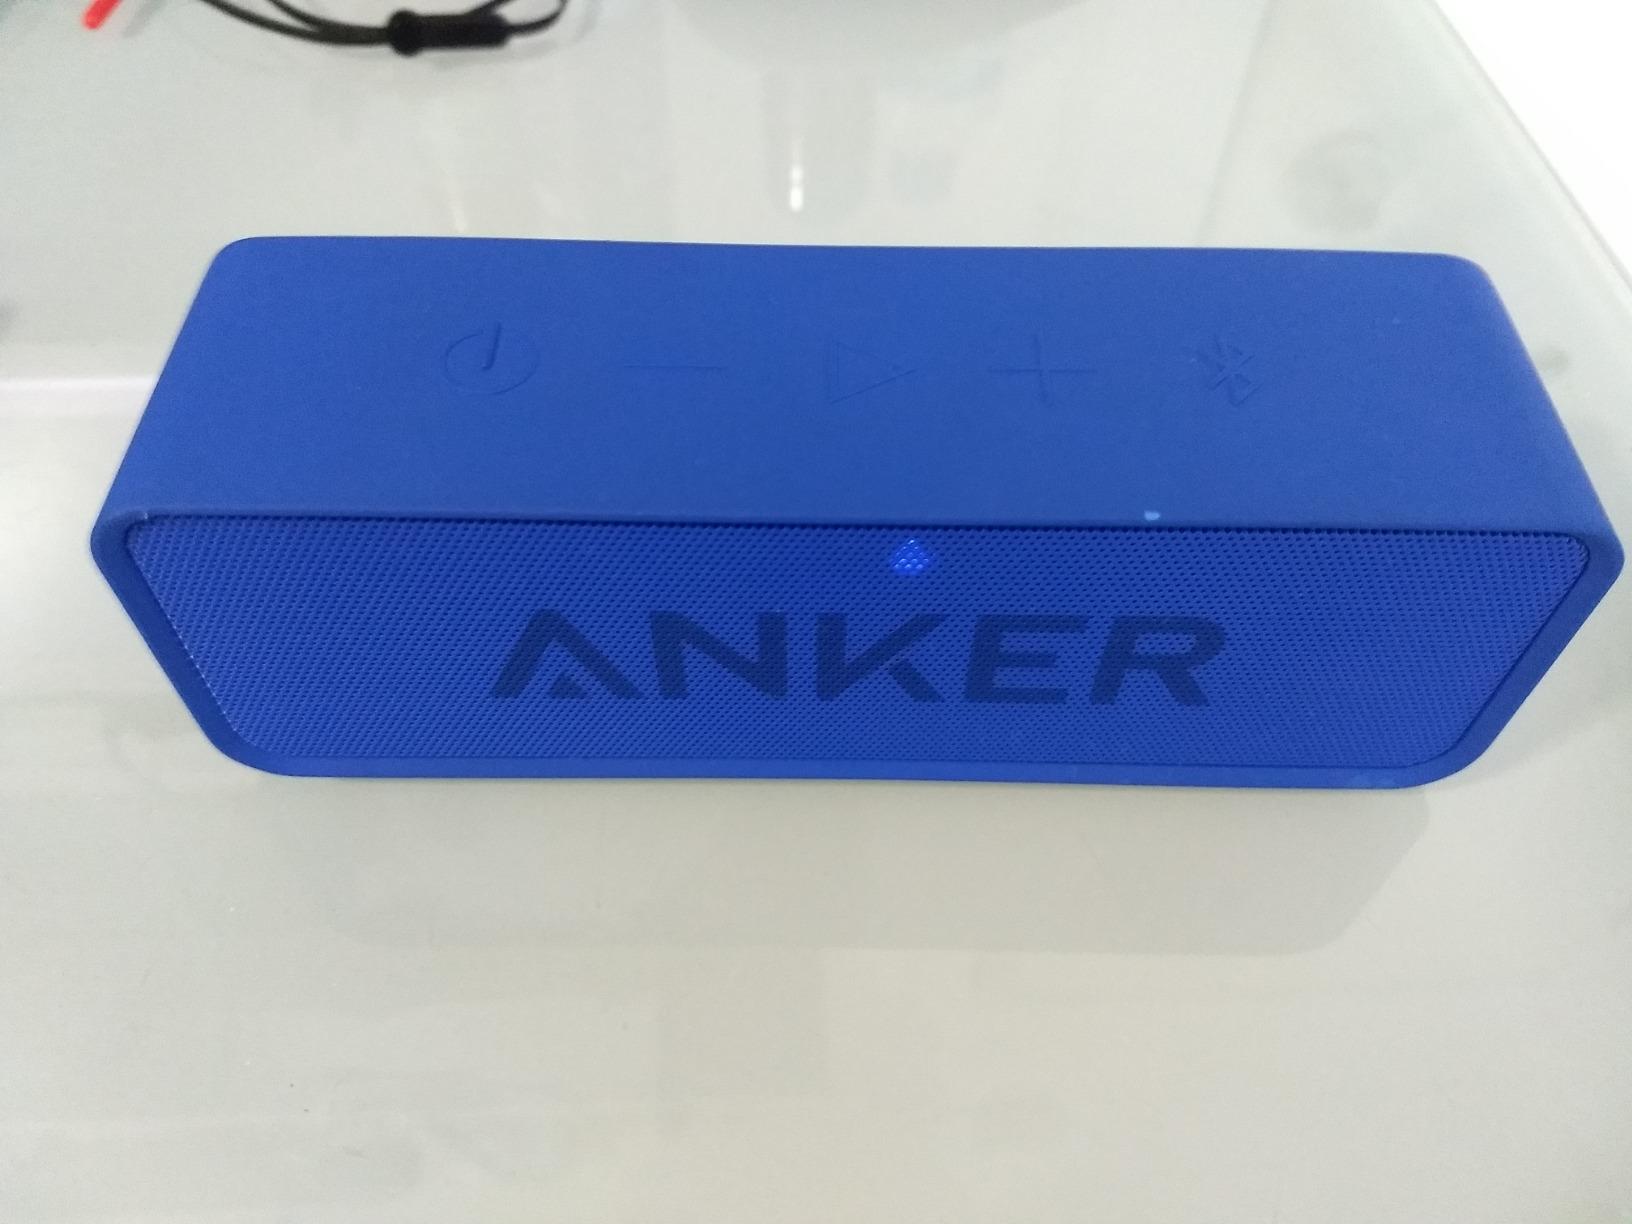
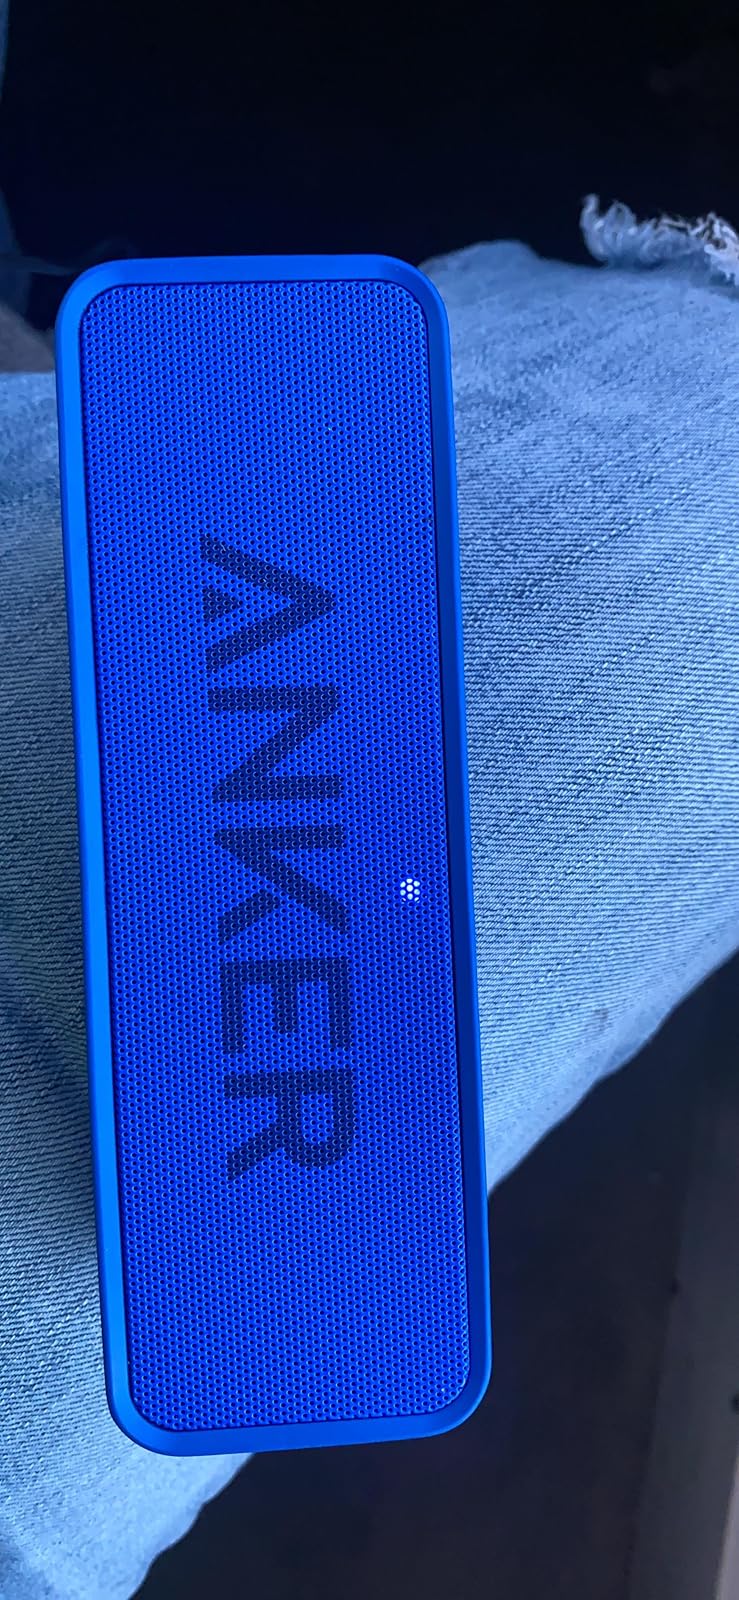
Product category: speaker
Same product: yes